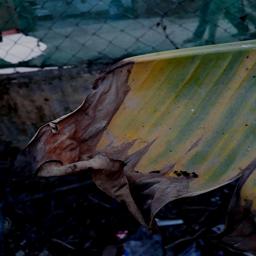
Label: POTASSIUM DEFICIENCY